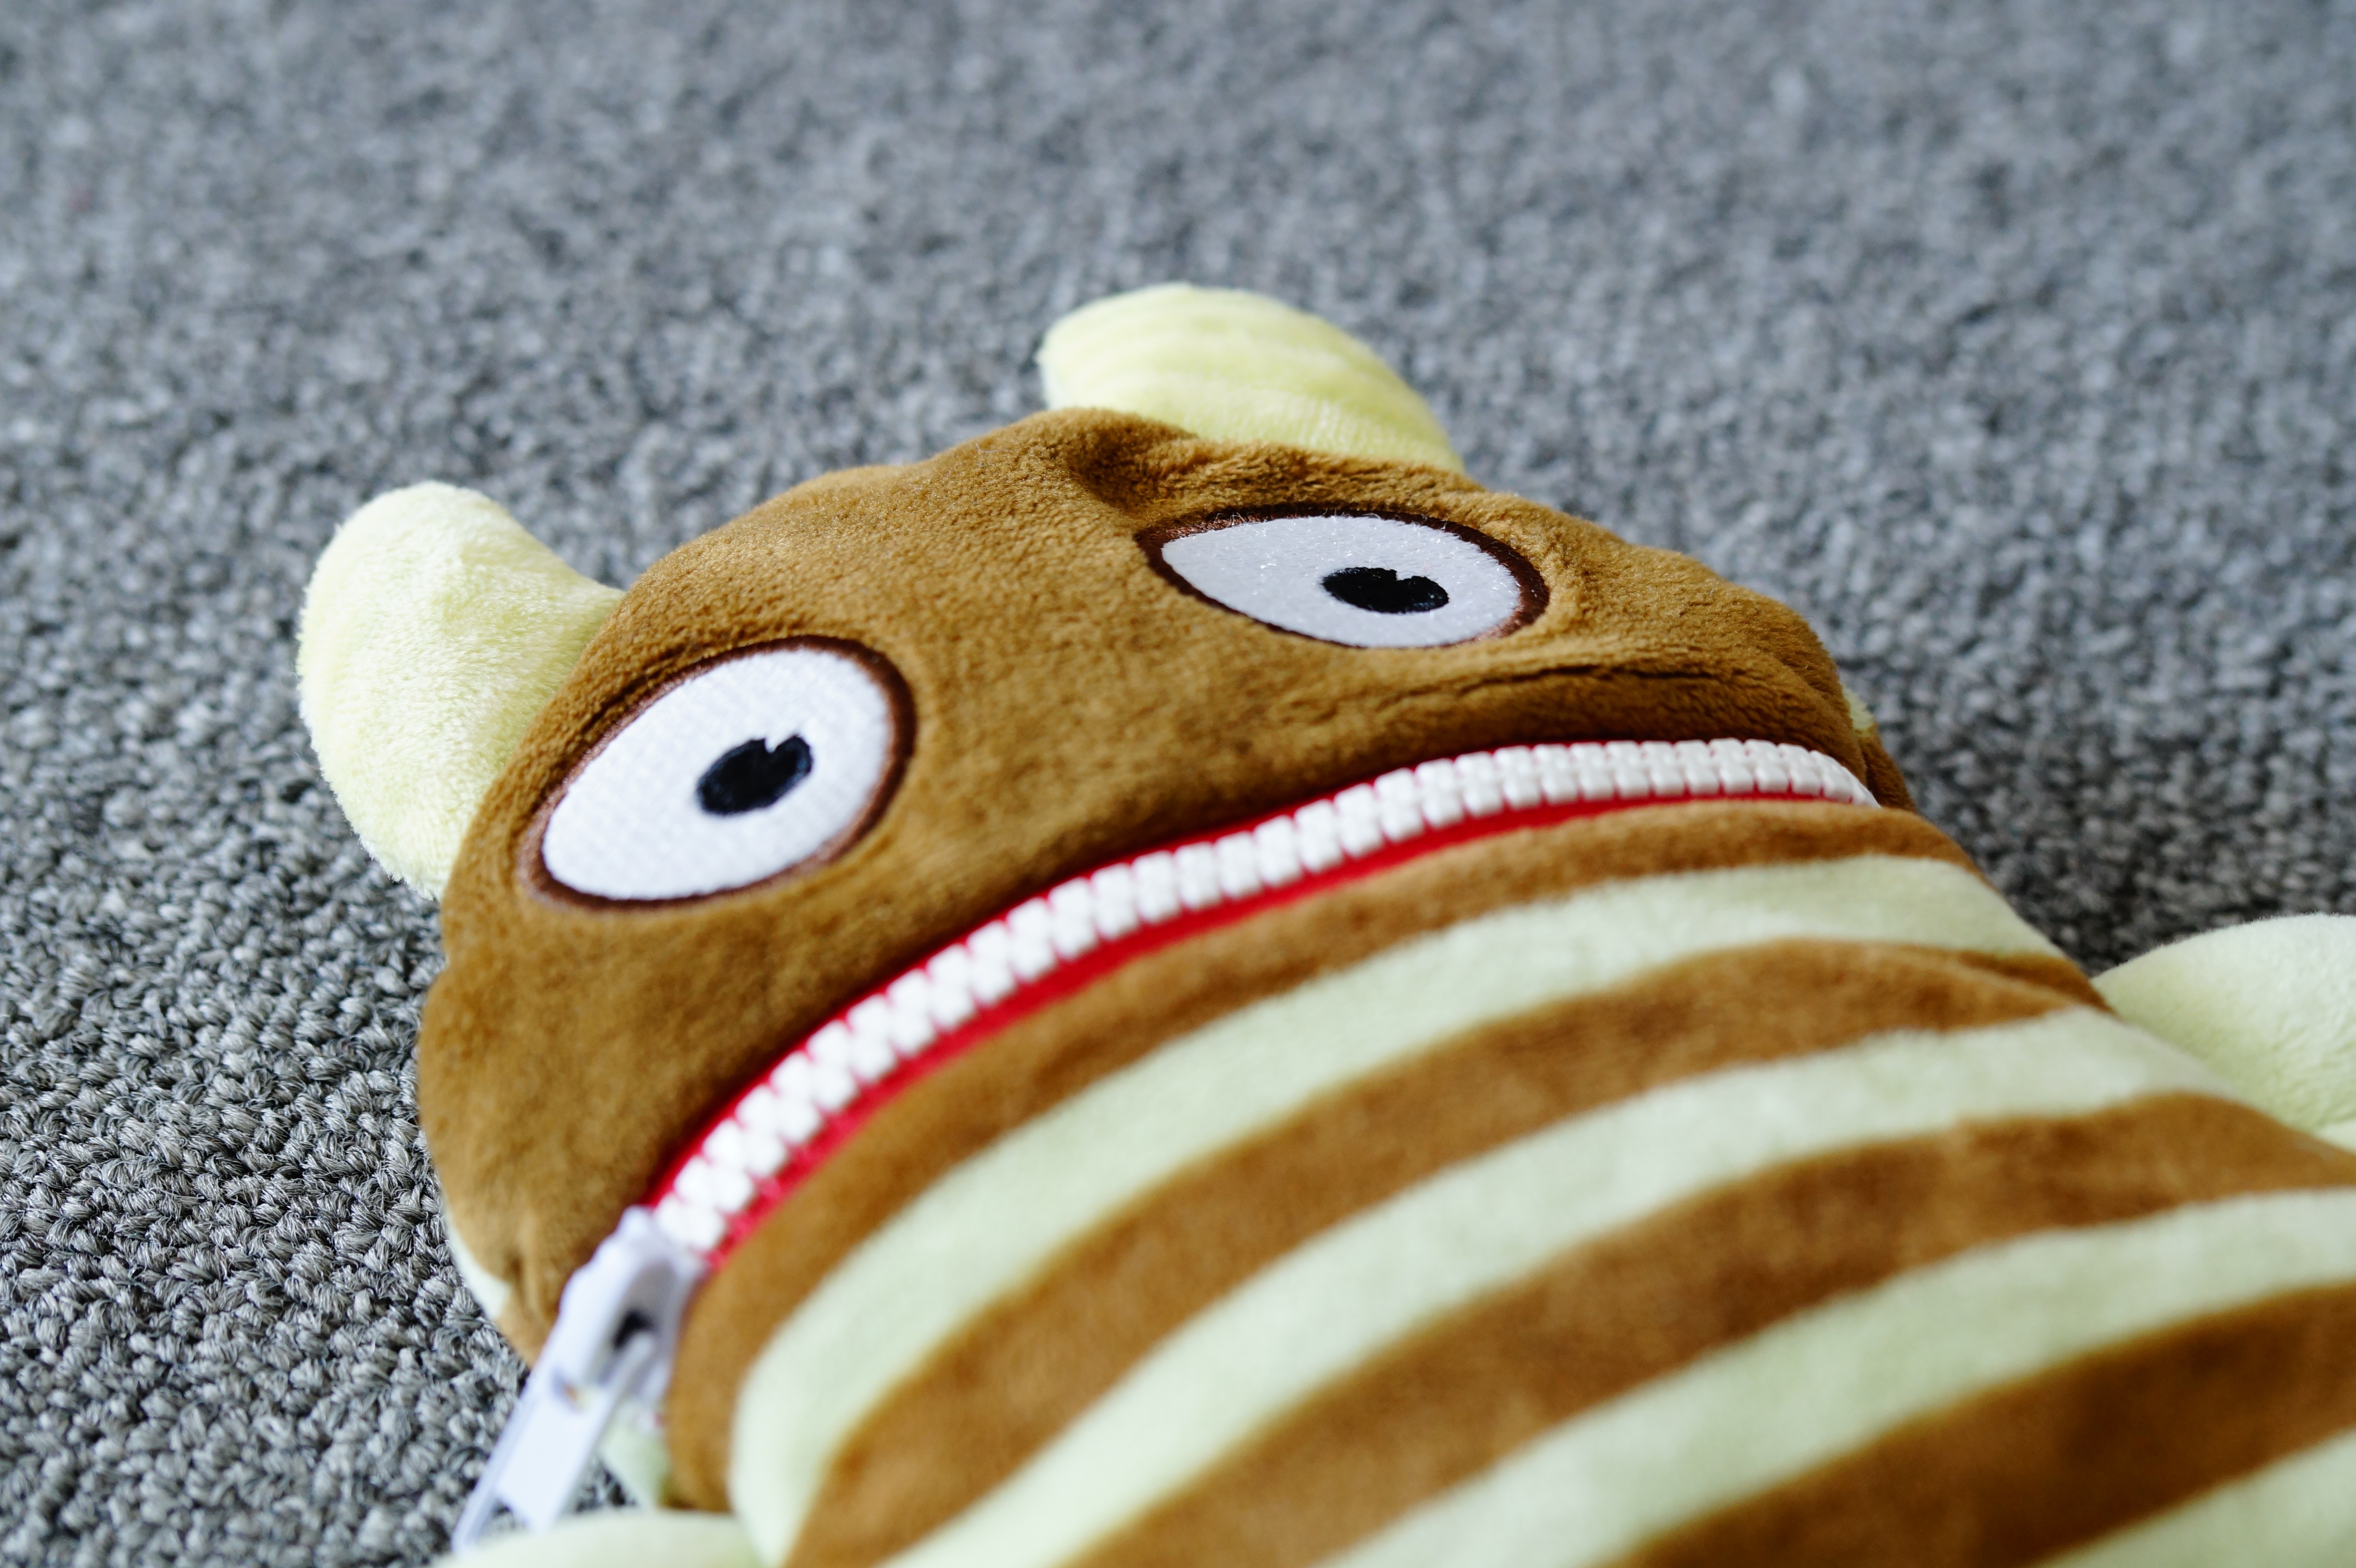
play, food, foot, child, toy, teddy bear, textile, children, toys, monster, soft, plush, stuffed animal, cuddly, snuggle, children toys, concerns, soft toy, stuffed toy, worry about hog